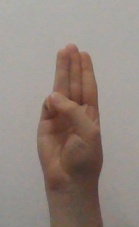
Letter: thaa